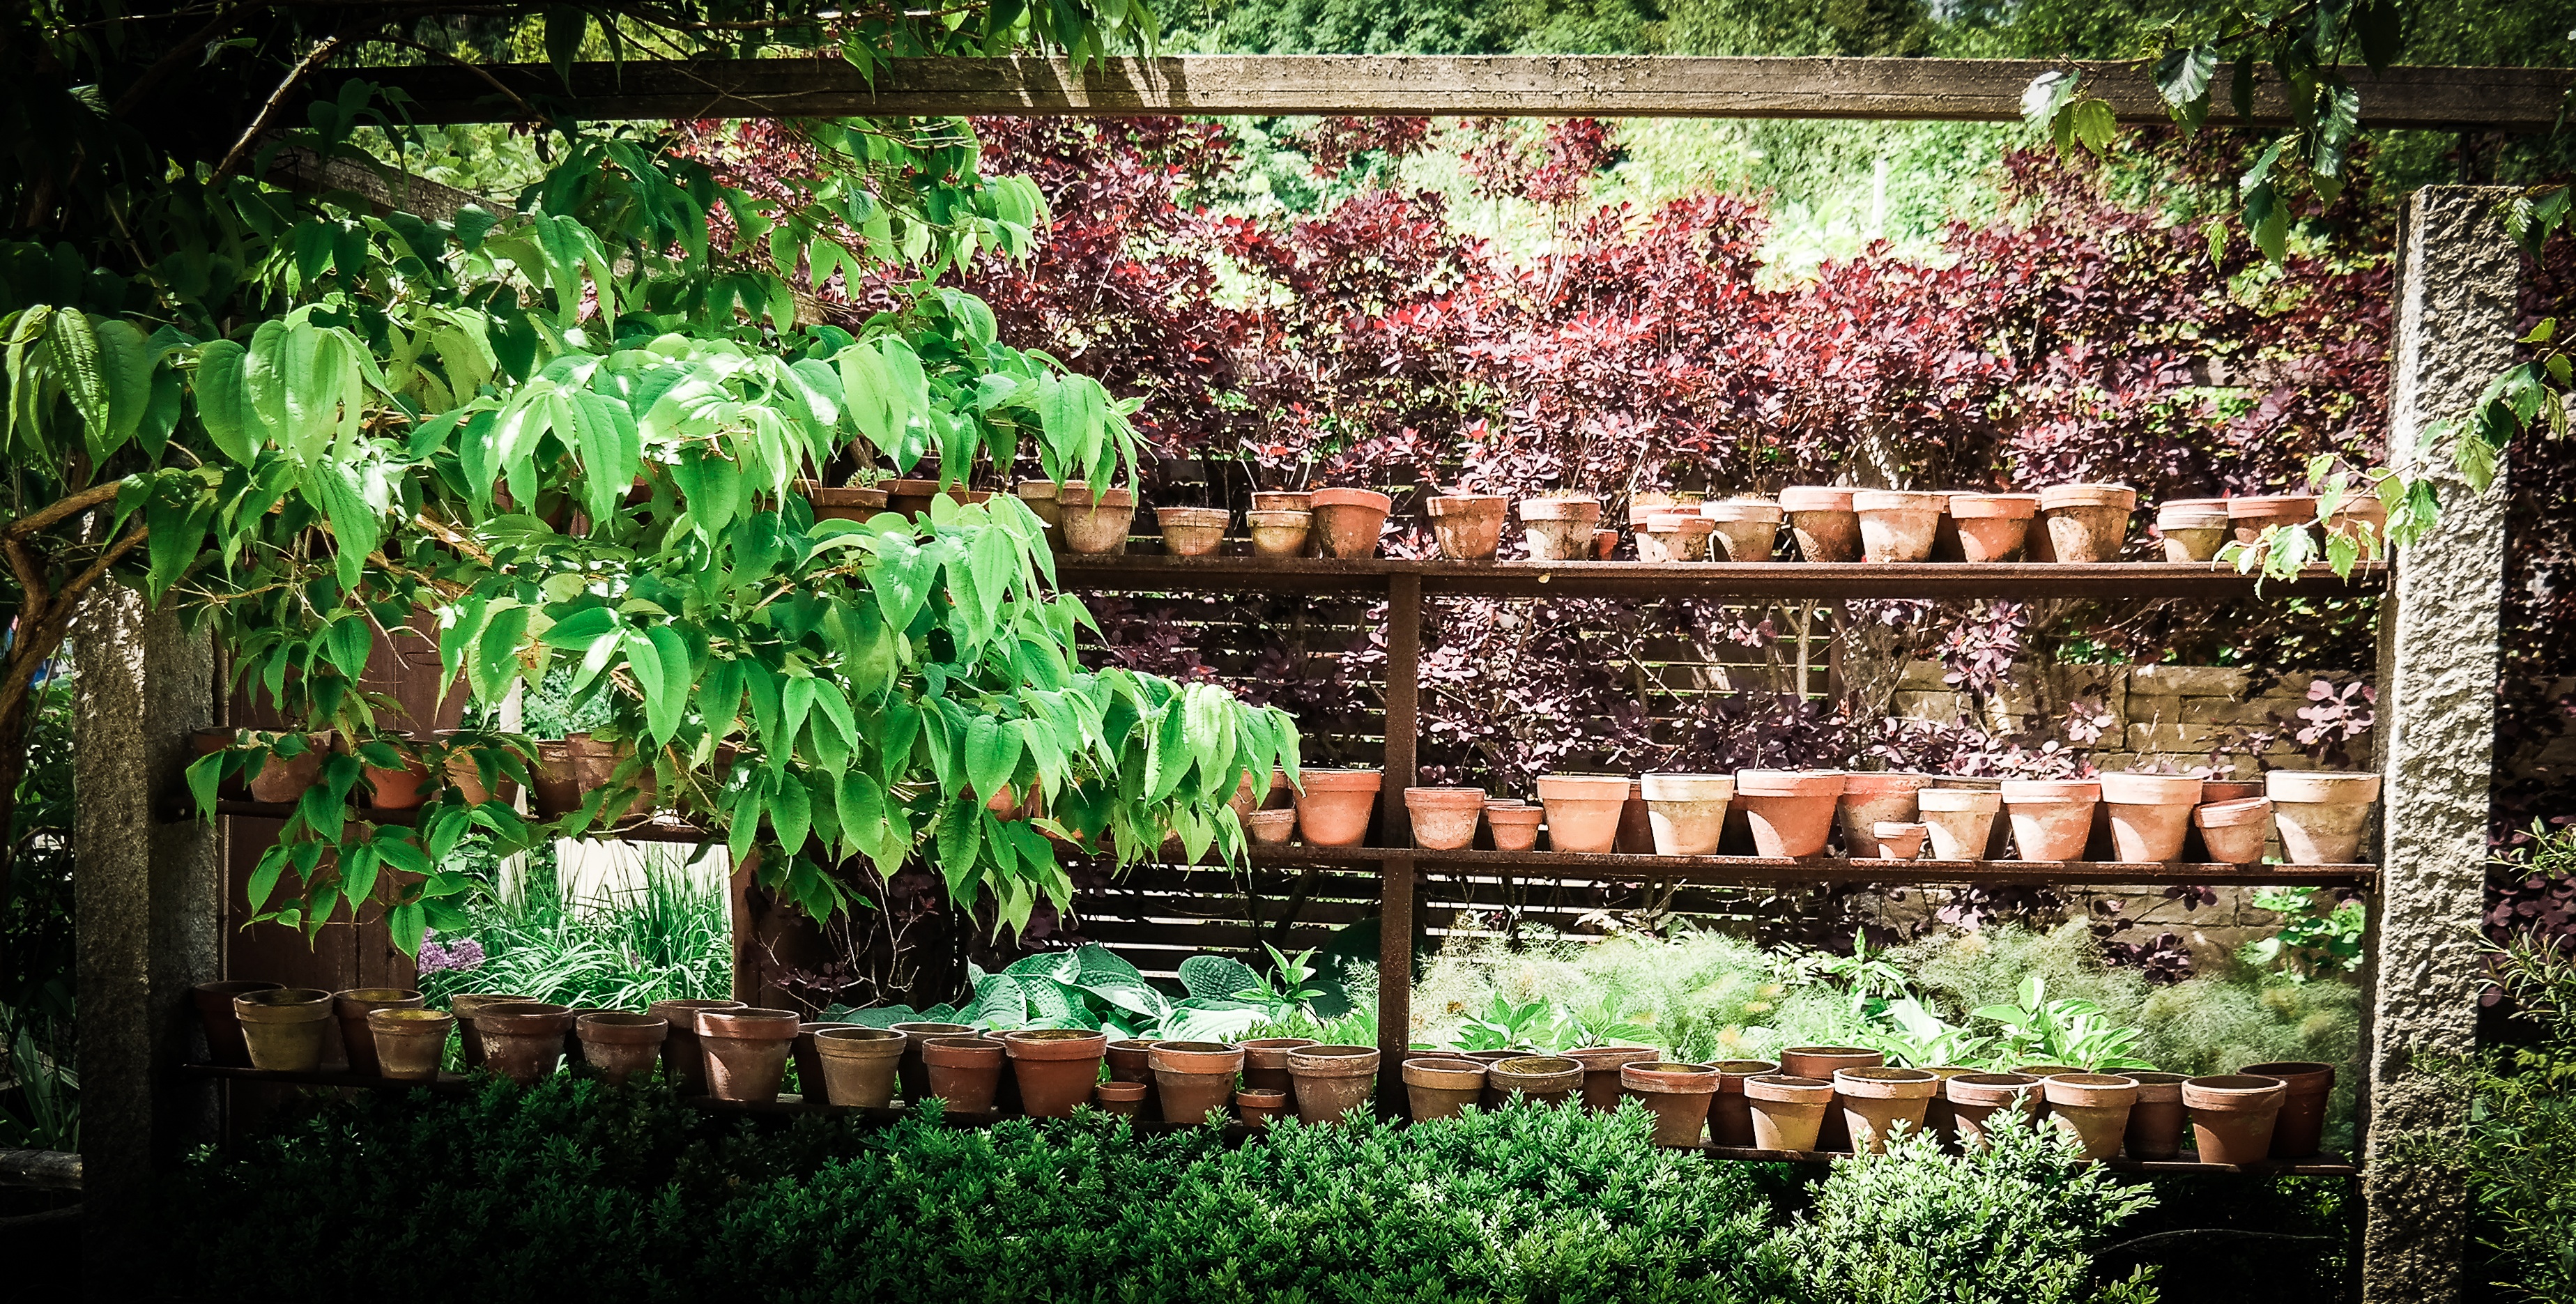
forest, flower, green, jungle, shelf, botany, garden, flora, art, sound, flowerpot, botanical garden, vessels, yard, pots, outdoor structure